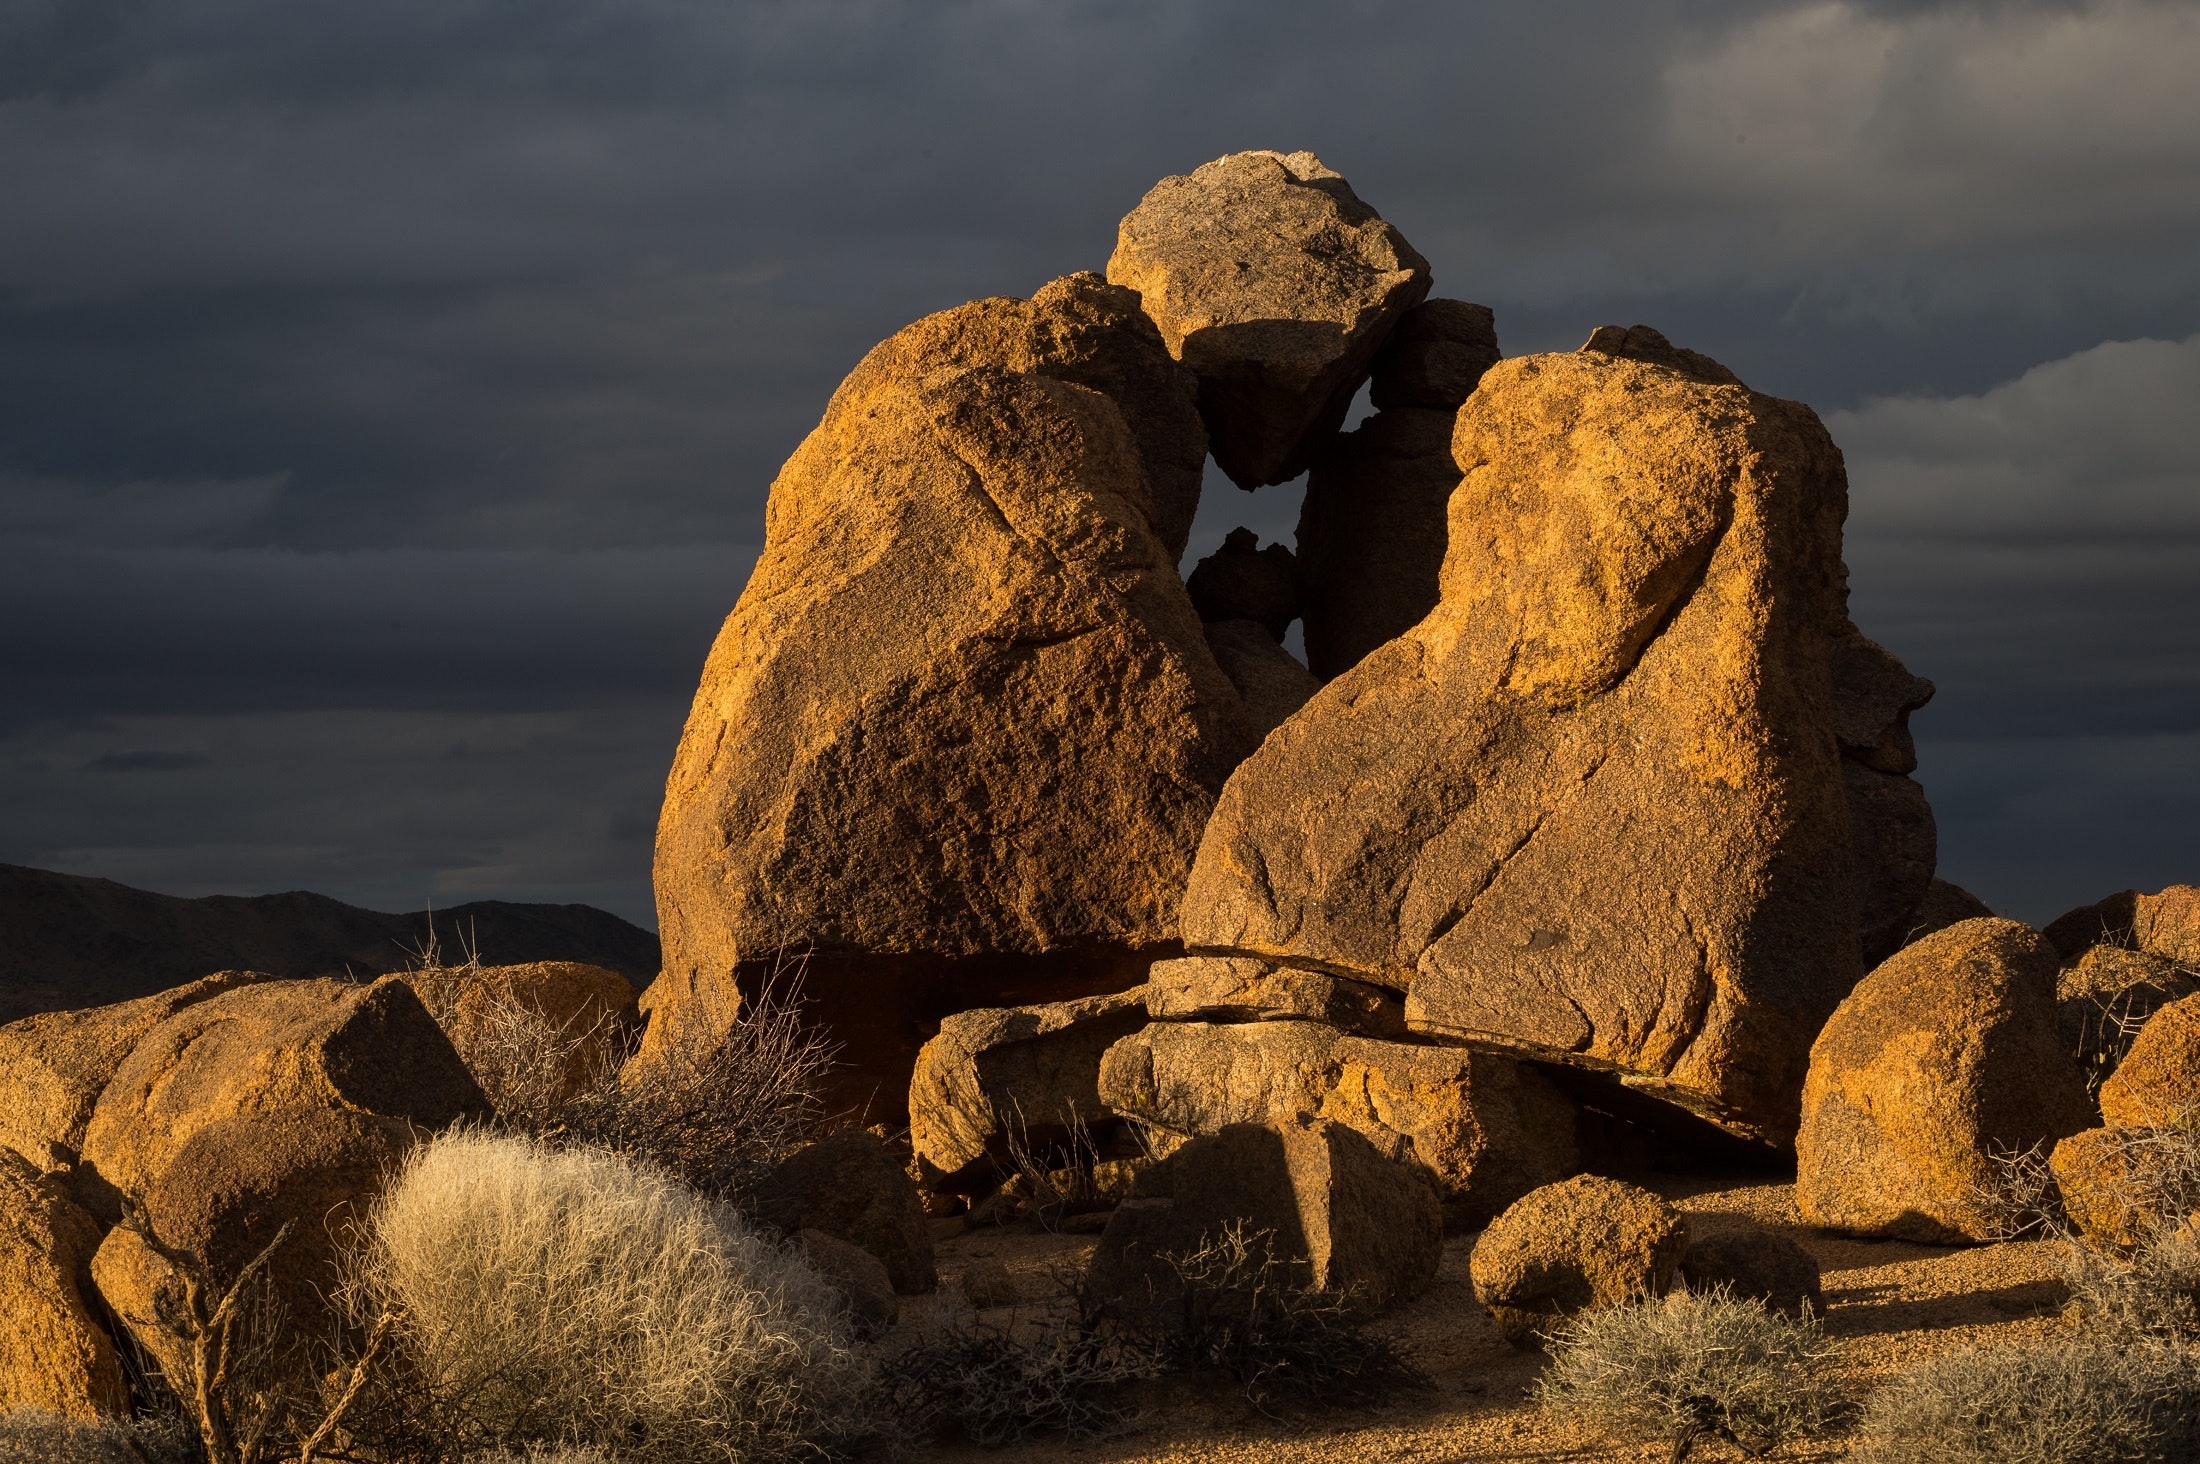
rock, formation, sky, boulder, cloud, outcrop, igneous rock, geology, landscape, tree, bedrock, national park, sculpture, megalith, badlands, meteorological phenomenon, arch